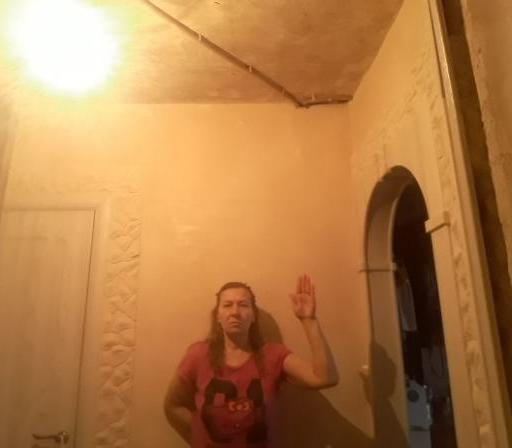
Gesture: stop